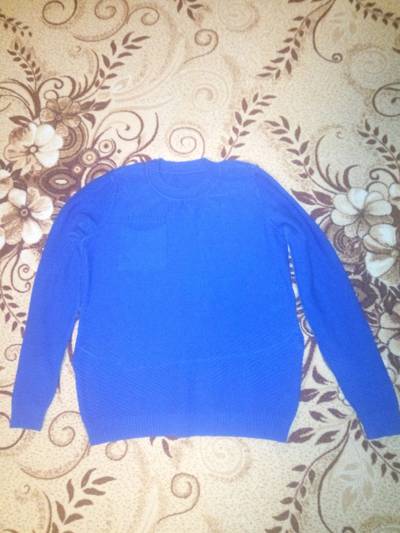
Waste category: clothes